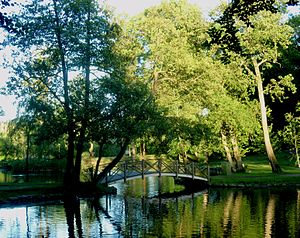
Svanelunden
Svanelunden
Svanelunden er et af Hjørring's største parkanlæg, der blev anlagt i 1878 på initiativ af Jørgen H. Nielsen